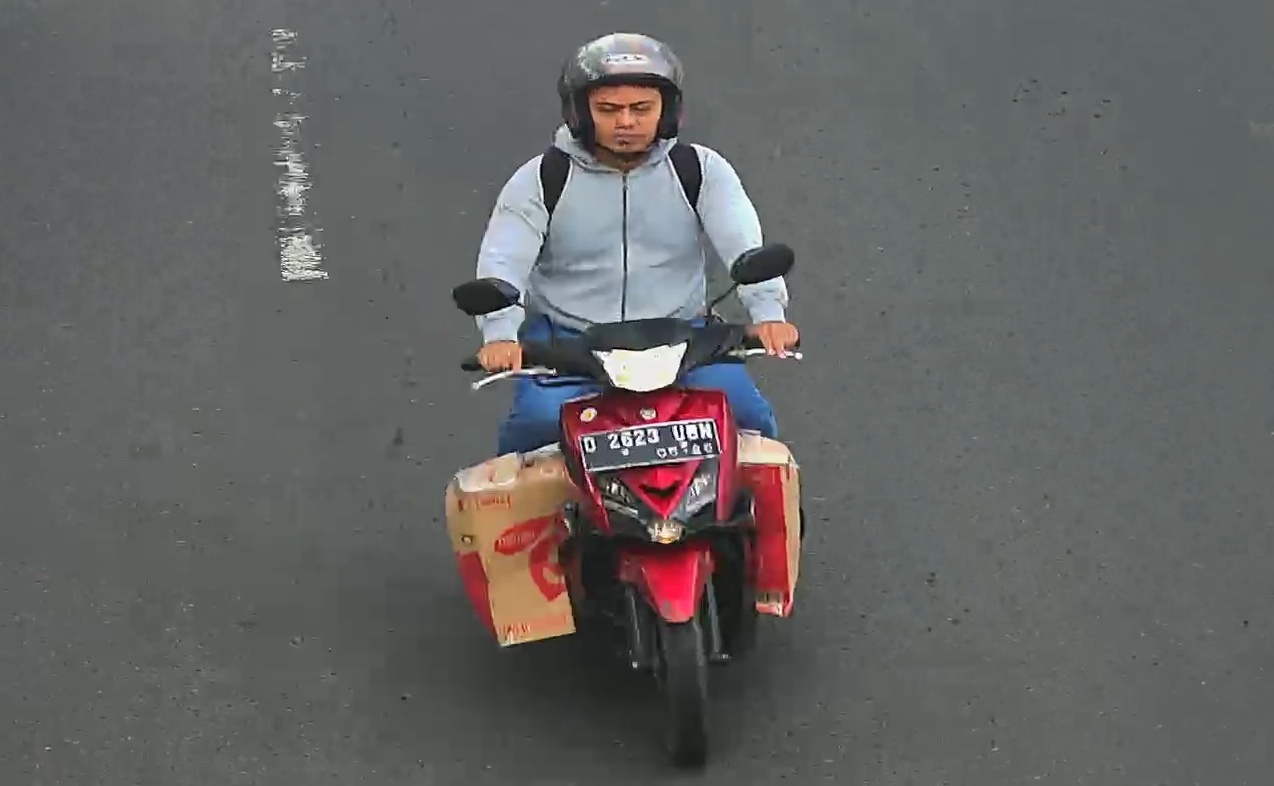
person-with-helmet: 1
person-without-helmet: 0